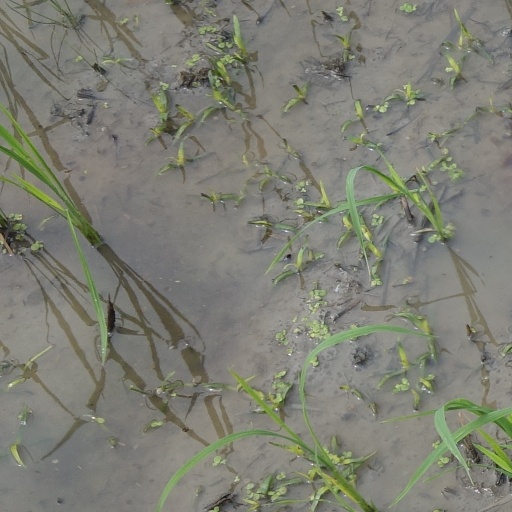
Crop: rice